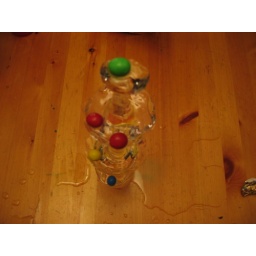
Chena Trip | Ice glass tower from above